Los Algodones

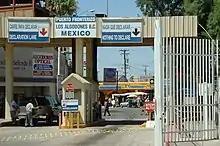
The Andrade Port of Entry connects Los Algodones to Andrade, California.

The Spanish-language name "Los Algodones" translates into English as "the cotton plants". The origin of the name is unknown.